Revolutions per Minute (Rise Against album)

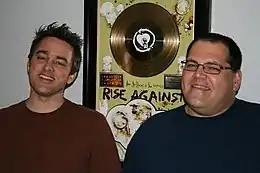
Jason Livermore (left) and Bill Stevenson (right) produced "Revolutions per Minute" at The Blasting Room.

In April 2001, Rise Against released its debut studio album "The Unraveling" through Fat Wreck Chords. Although the album failed to reach any major music charts, it did receive positive reviews from critics, and helped establish a steady fanbase for the band. After the release of "The Unraveling", guitarist Dan Wleklinski left the band due to personal differences with lead vocalist Tim McIlrath; he was eventually replaced by Todd Mohney, McIlrath's roommate and former bandmate.